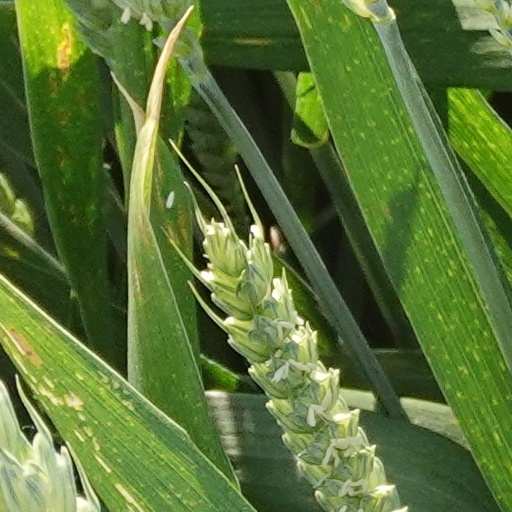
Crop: wheat